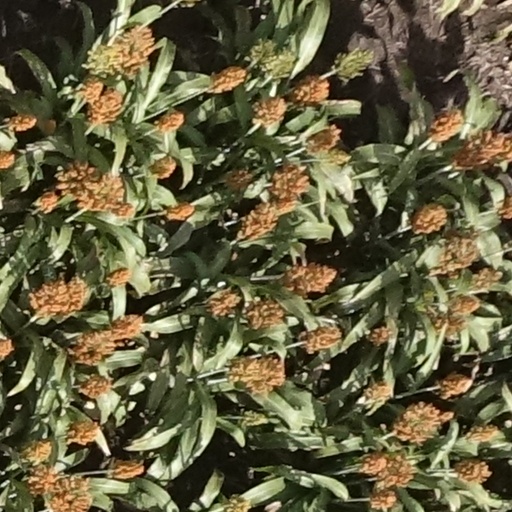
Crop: sorghum